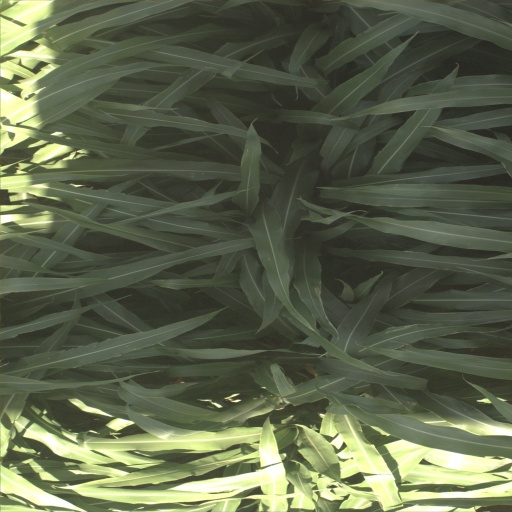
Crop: sorghum